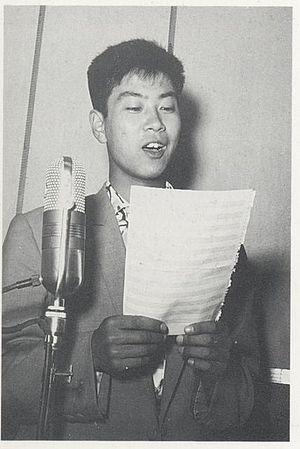
Yūjirō Ishihara, né le 28 décembre 1934 à Kobe et mort le 17 juillet 1987 à Tokyo, est un acteur et un chanteur japonais.